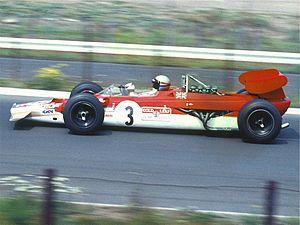
La Lotus 63 est une monoplace de Formule 1 de l'écurie Team Lotus, conçue par Colin Chapman et Maurice Philippe, et qui a couru sept Grands Prix en championnat du monde en 1969. Elle est pilotée par le Britannique John Miles et l'Américain Mario Andretti et est engagée à titre privé par le Suédois Joakim Bonnier.